HD 129116

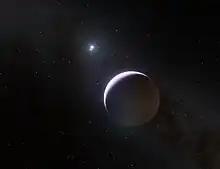
Artist's impression showing b Centauri and its giant planet b Centauri b.

The b Centauri system was included in the BEAST survey, which uses the SPHERE instrument at the Very Large Telescope to search for planets around B-type stars in the Scorpius–Centaurus association. SPHERE is equipped with a sophisticated coronagraph that blocks out the light from a star and allows exoplanets around it to be directly imaged. The first observation of the system in 2019 revealed an object at a separation that had infrared colors consistent with a massive planet. A second observation in 2021 confirmed that the object has common proper motion with b Centauri and therefore is physically bound to the system. The authors of this study also looked for old observations of b Centauri and found that the planet had been imaged by the ESO 3.6 m Telescope in 2000, but was considered a background star at the time. With a primary star mass of and a total system mass of , b Centauri is the most massive system around which a planet has been found; previously, the most massive star with a known planet was . The discovery was published in December 2021 on the scientific journal "Nature" and was led by Stockholm University astronomer Markus Janson.